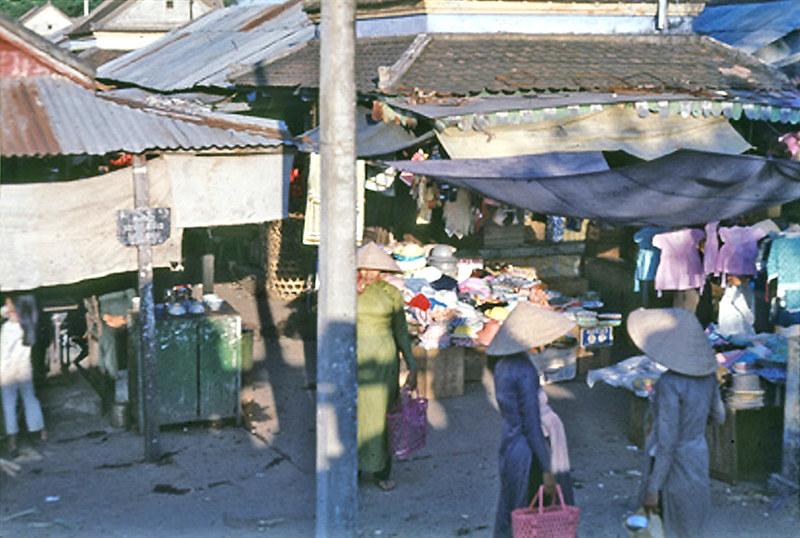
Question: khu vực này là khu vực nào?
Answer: khu vực này là một khu chợ